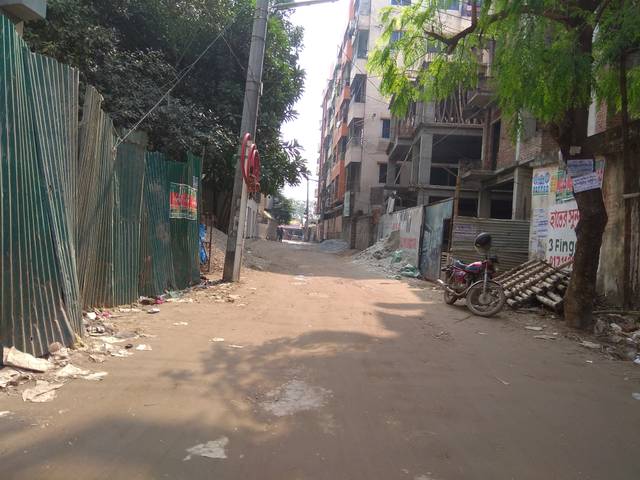
Region: Bangladesh
Coordinates: 23.862, 90.393